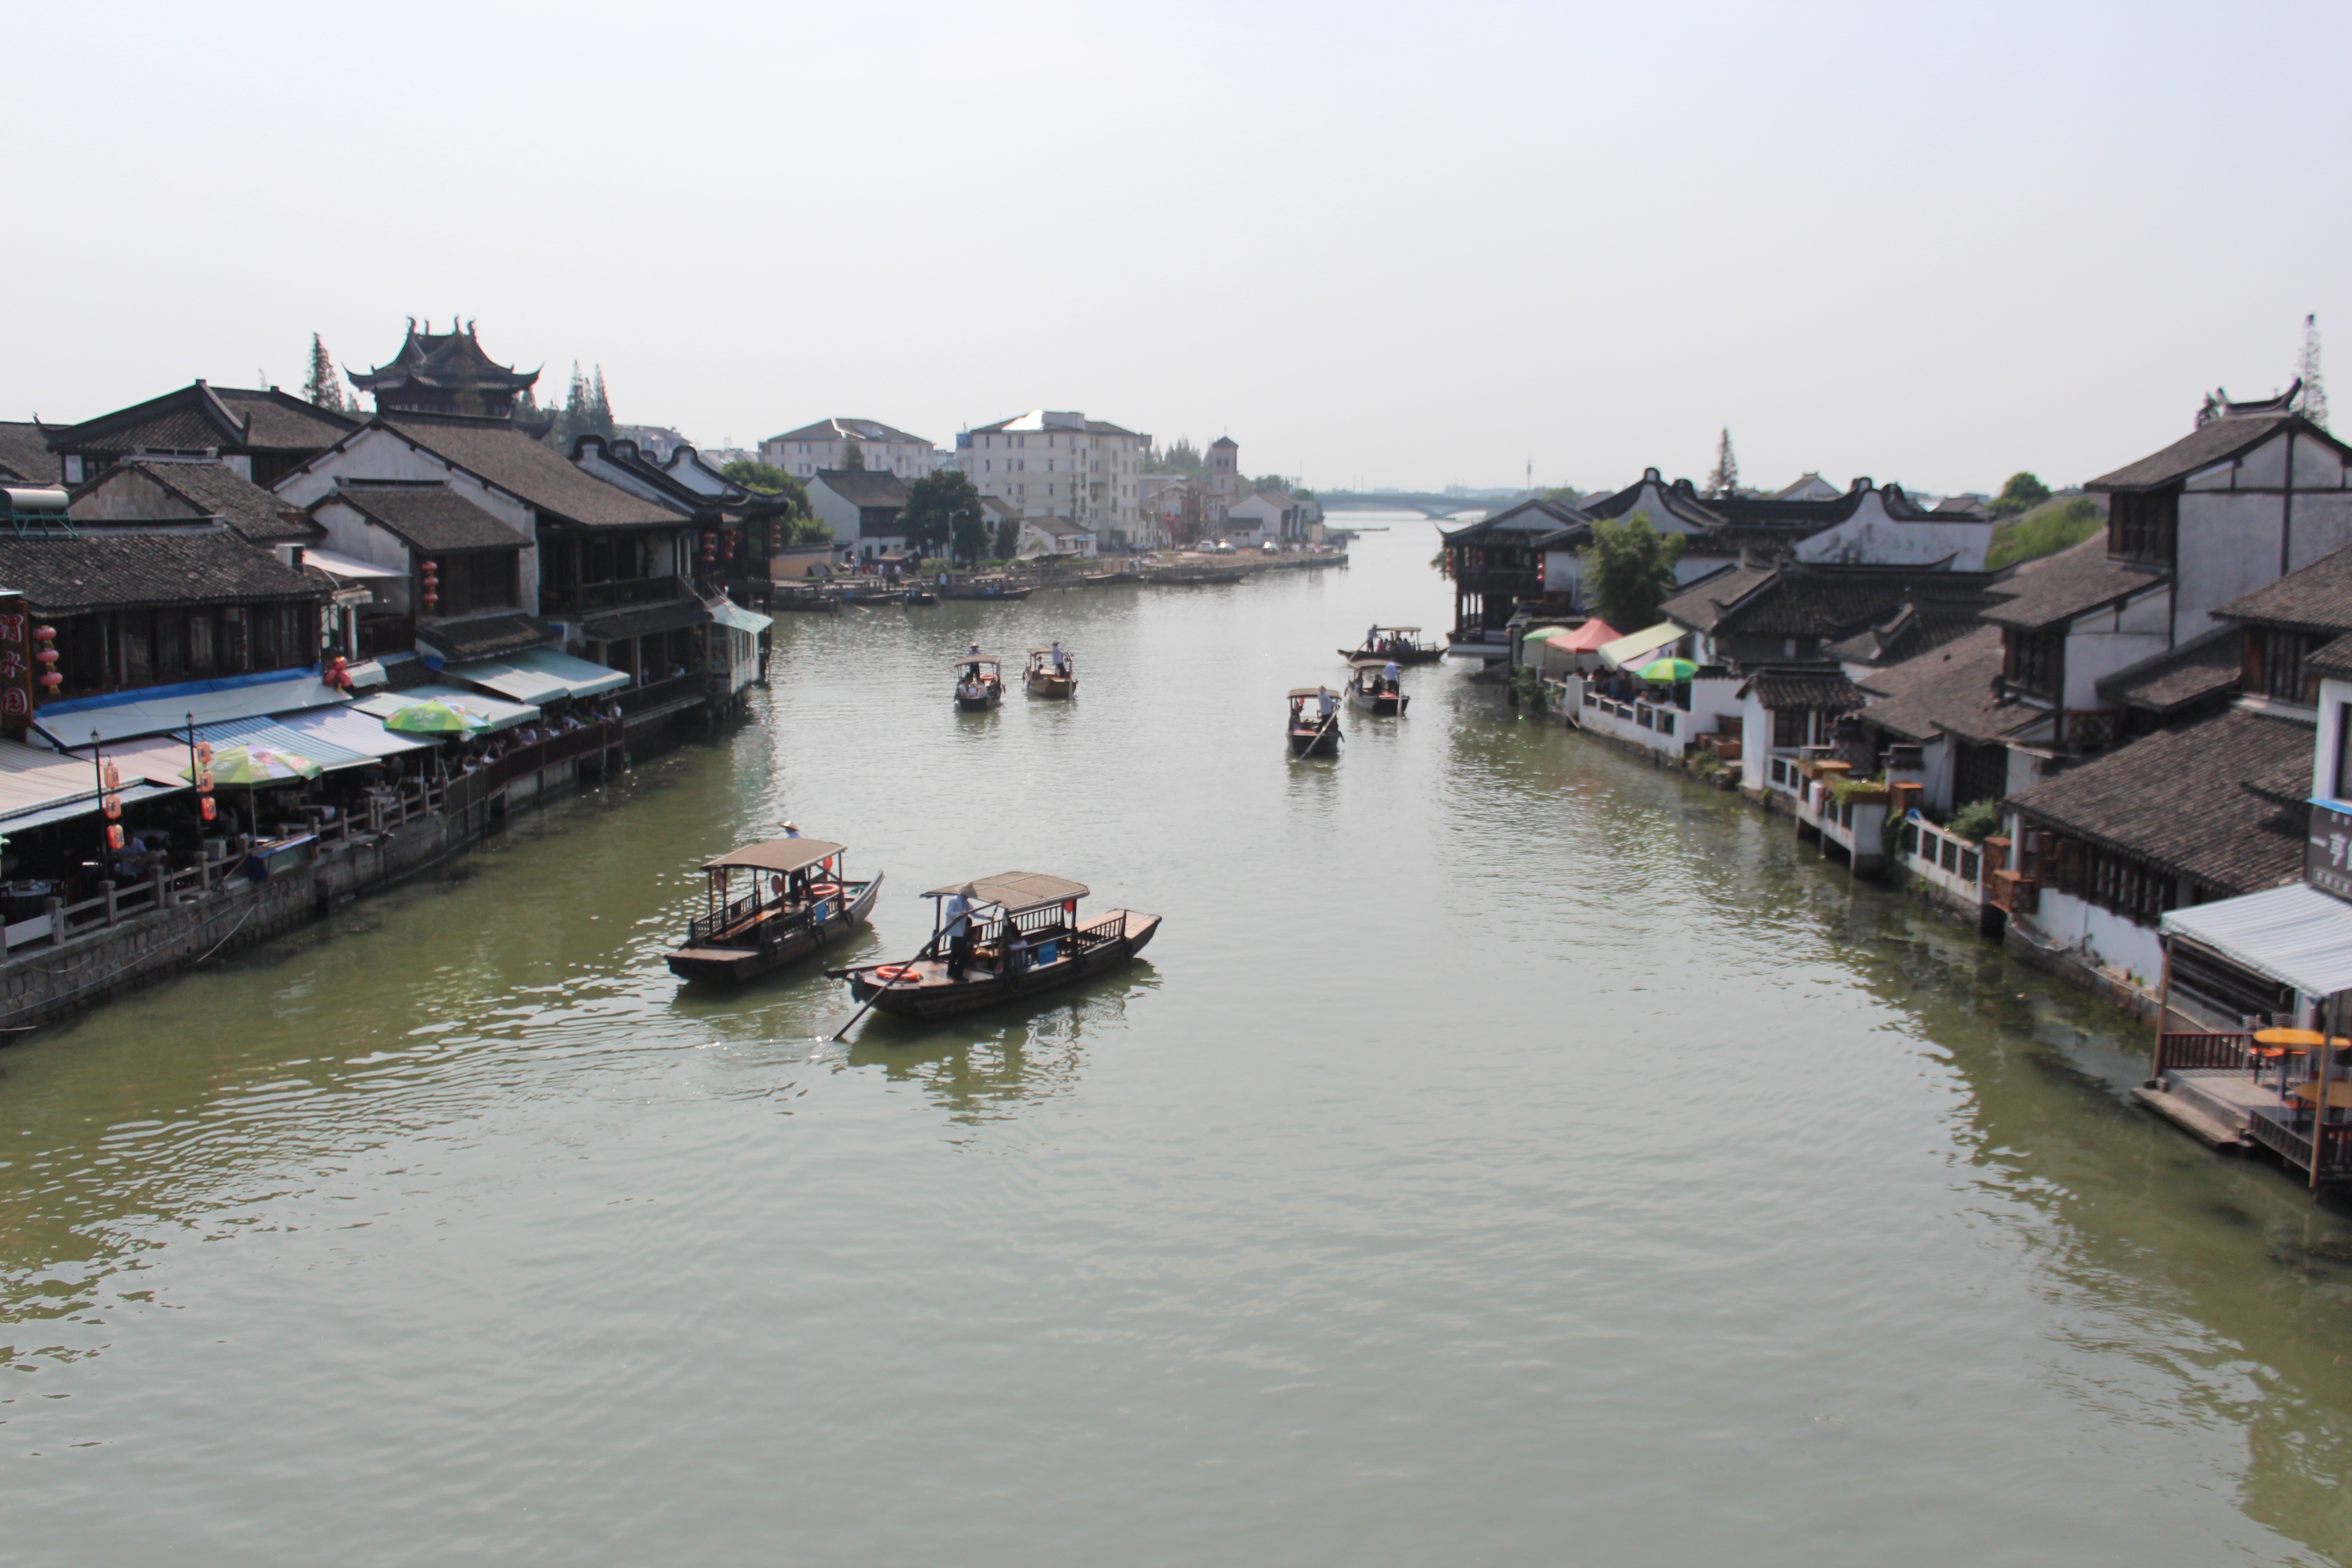
sea, boat, bridge, town, river, canal, village, vehicle, bay, harbor, tourism, waterway, body of water, boating, zhujiajiao, channel, landform, the ancient town, geographical feature